Eritrea

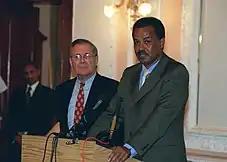
President Isaias Afwerki with U.S. Secretary of Defense Donald Rumsfeld, December 2002

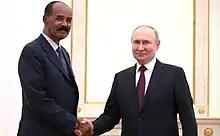
Isaias Afwerki with Russian president Vladimir Putin at the Kremlin in Moscow on 31 May 2023

Eritrea is located in East Africa. It is bordered to the northeast and east by the Red Sea, Sudan to the west, Ethiopia to the south, and Djibouti to the southeast. Eritrea lies between latitudes 12° and 18°N, and longitudes 36° and 44°E.